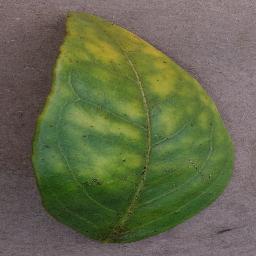
Label: Orange___Haunglongbing_(Citrus_greening)